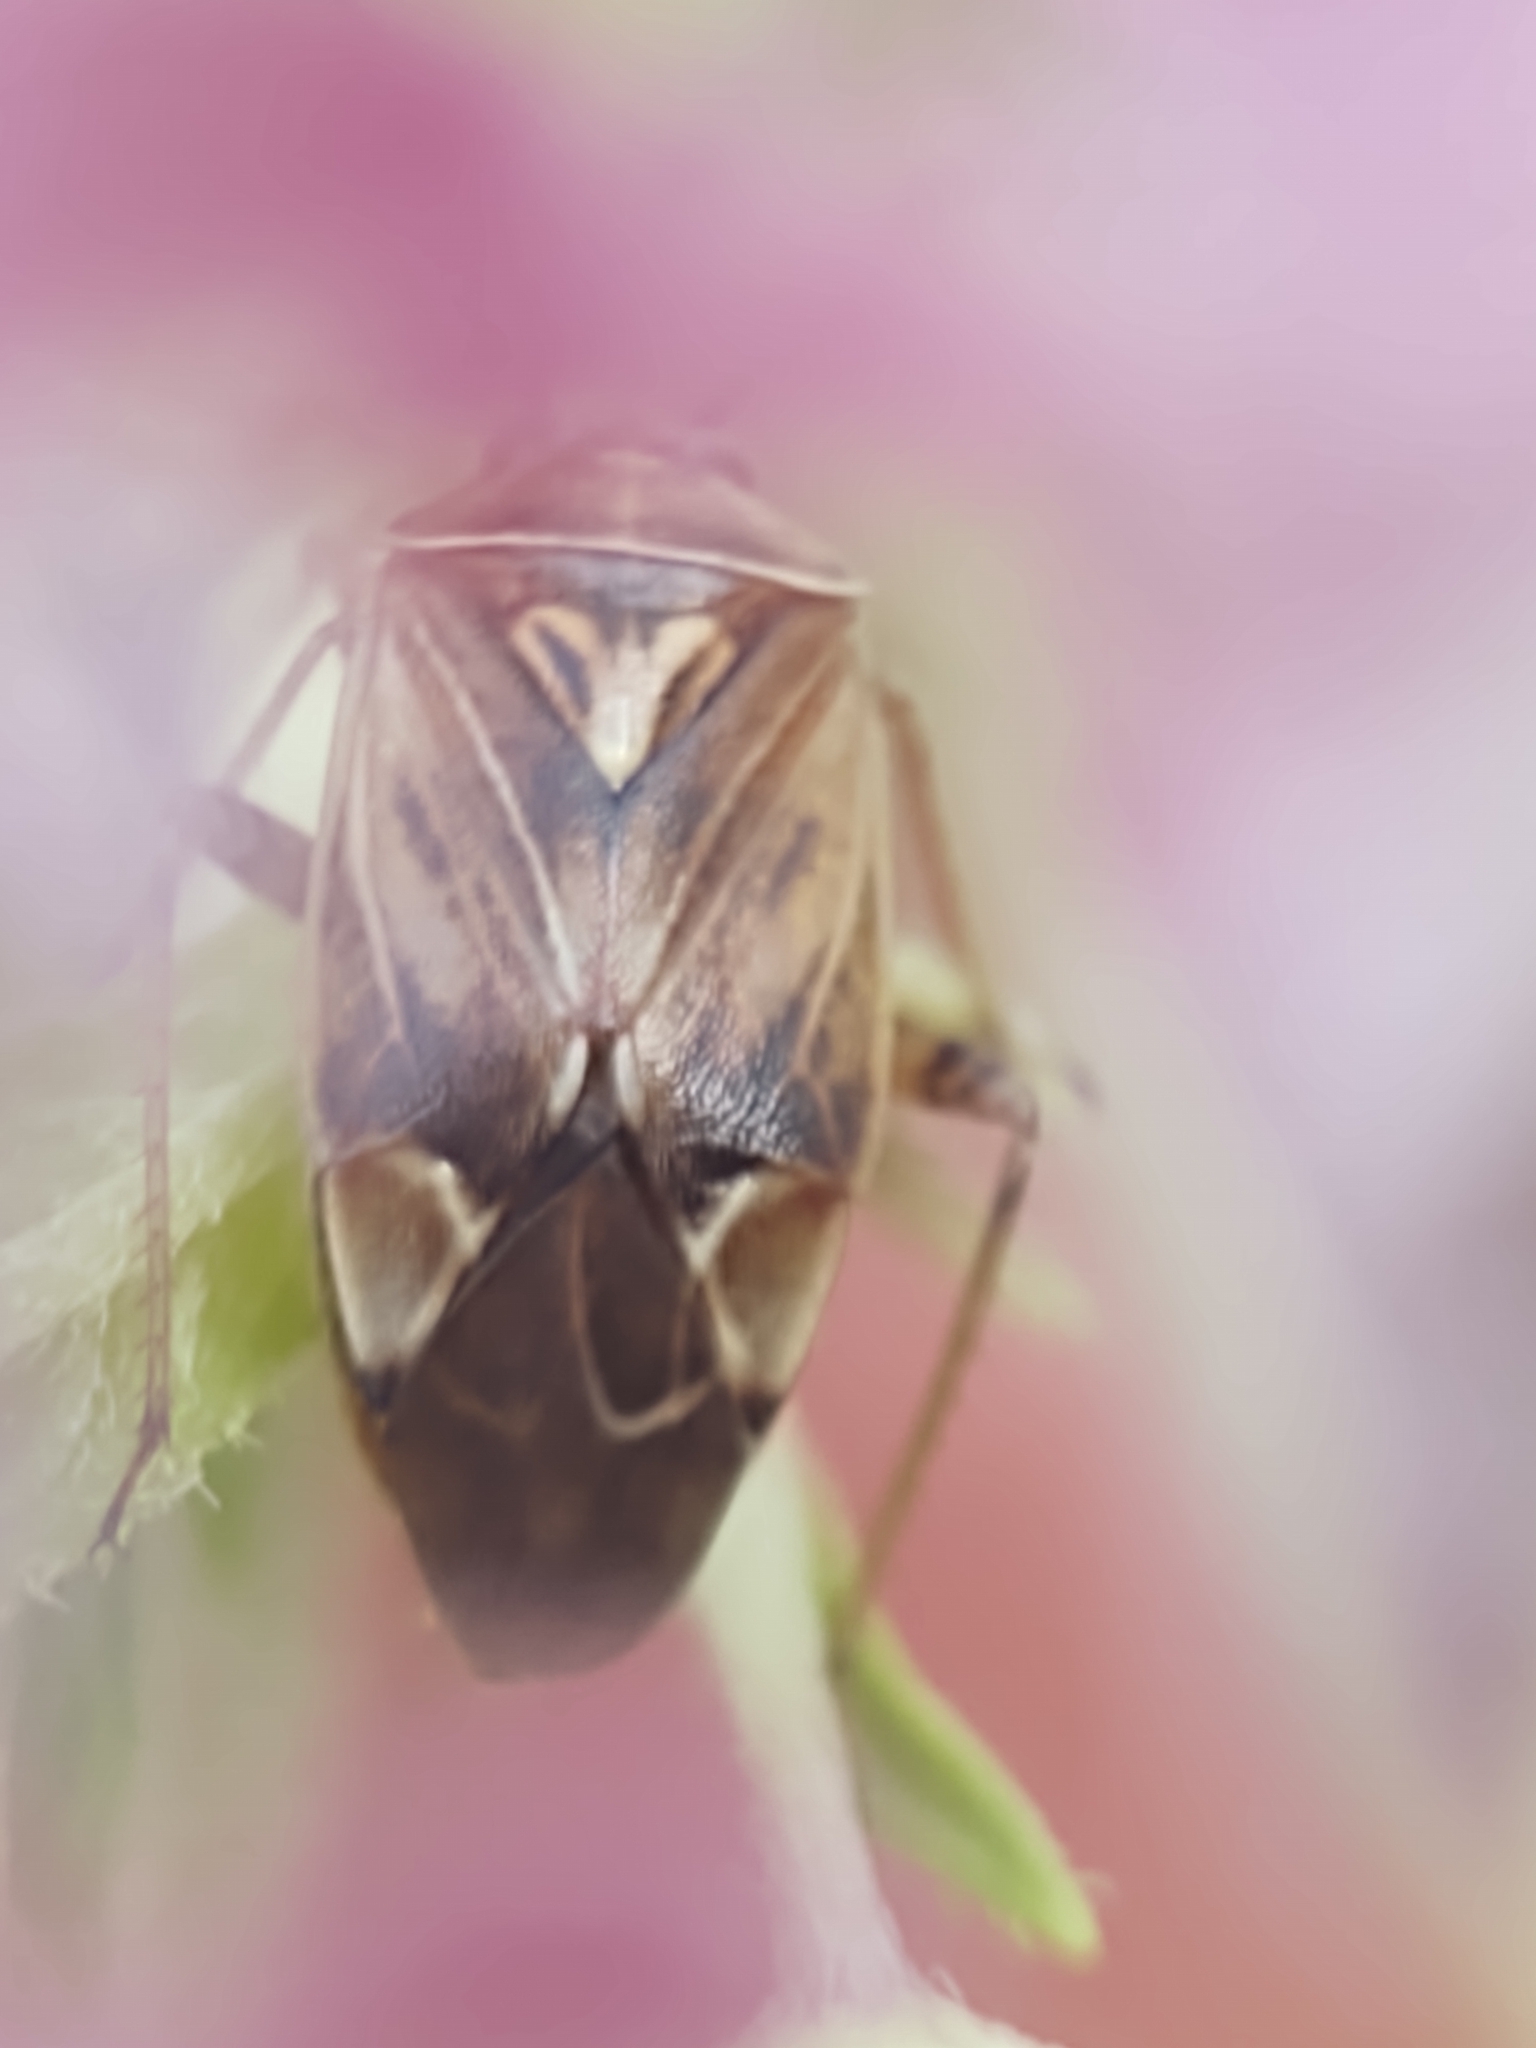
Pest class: lygus_bug